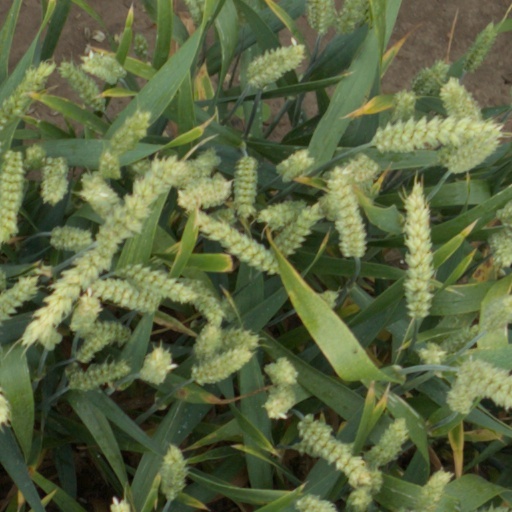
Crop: wheat